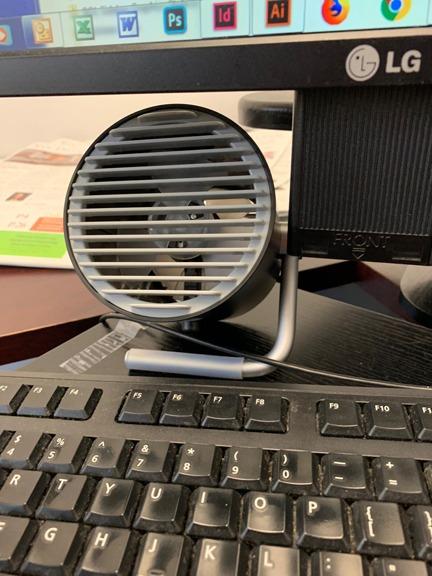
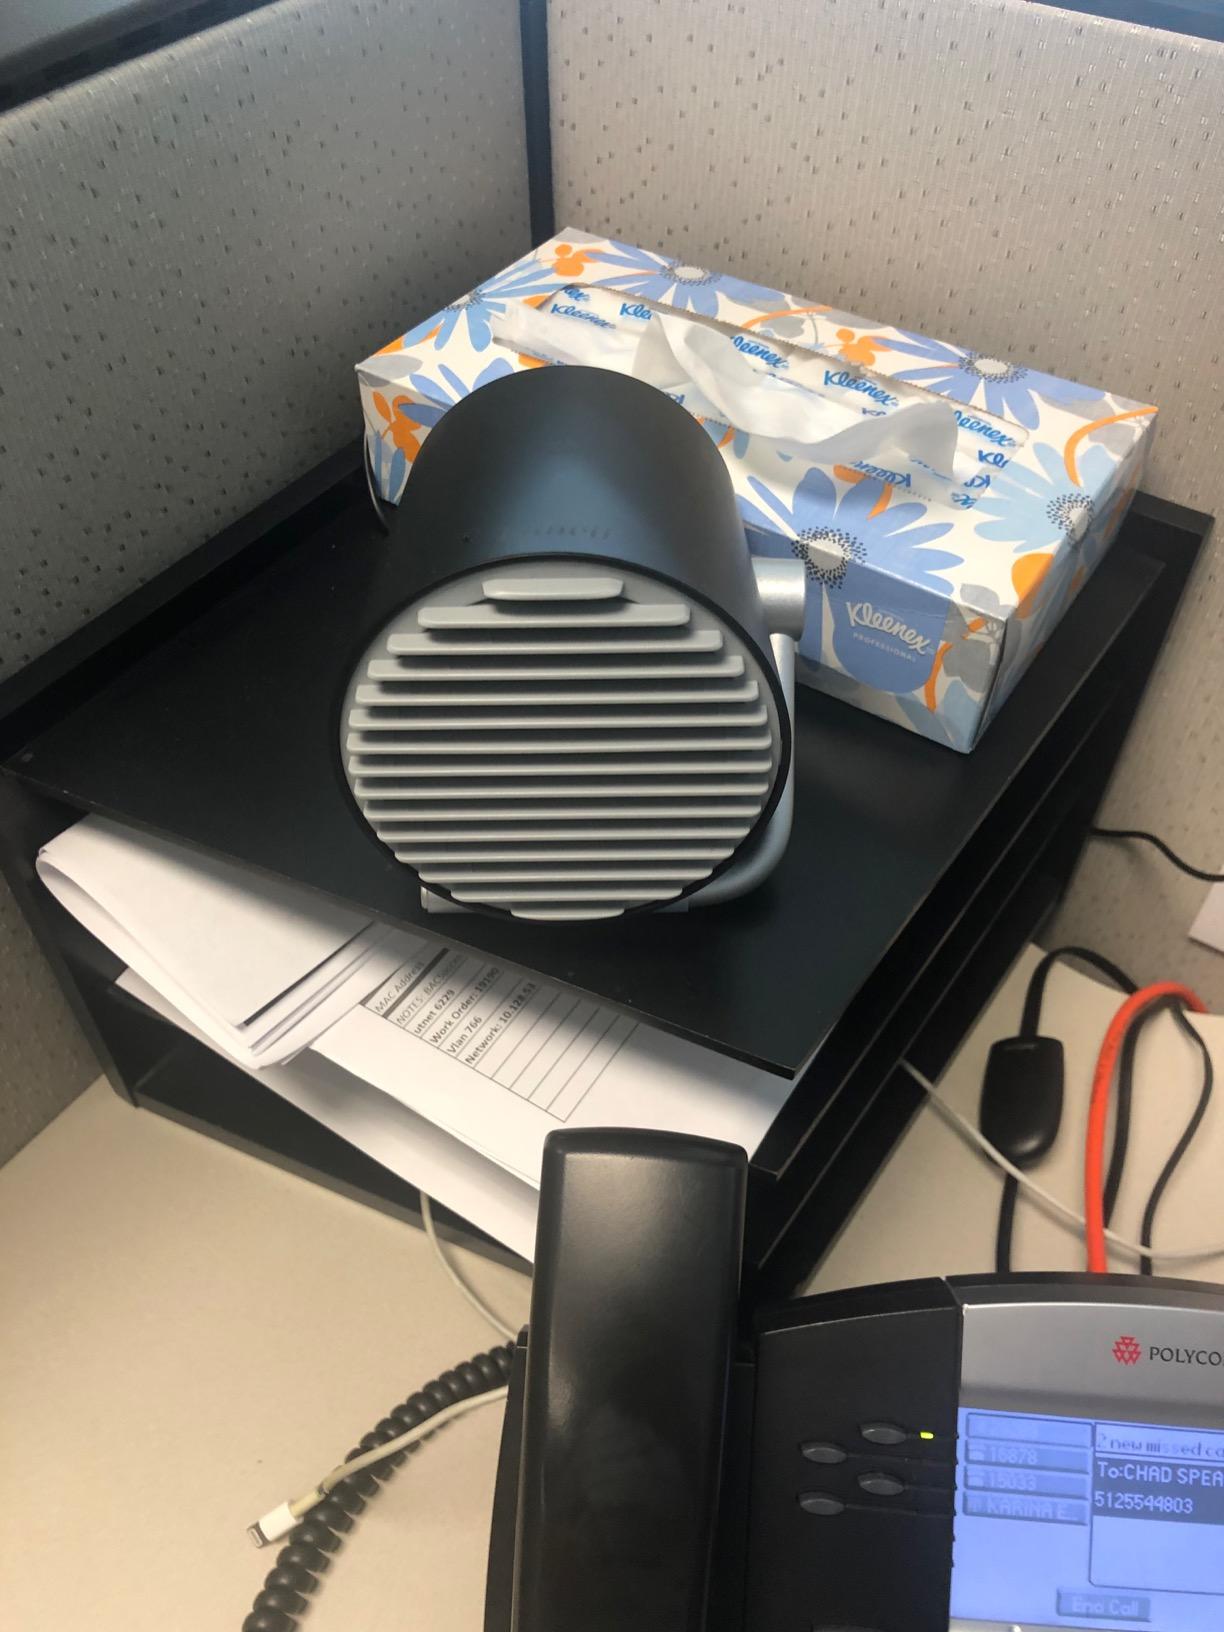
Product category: fan
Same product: yes